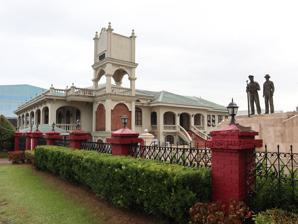
Building: Price Mansion
Country: Philippines
Year built: 1910
Price Mansion General information Town or city Tacloban Country Philippines Coordinates 11°14′38.2″N 125°00′15.1″E / 11.243944°N 125.004194°E / 11.243944; 125.004194 Named for Walter Scott Price Completed 1910 Owner Romualdez family The Price Mansion is a historic house in Tacloban , Philippines . History The Price Mansion was built in 1910 by Walter Scott Price, an American from Philadelphia . He was a United States Army engineer who was assigned in the Philippines for the Spanish–American War . He married Cavite native Simeona Custodio Kalingag, and after the war they migrated to Leyte . Price established several businesses in Tacloban , providing jobs to its residents and was fondly remembered as the "King of Tacloban". During the Japanese occupation of the Philippines of World War II , Price was interned at the UST camp in Manila. He was freed by General Douglas MacArthur 's forces but died in 1945 shortly after his release. MacArthur also used the mansion as a headquarters after his landing in Leyte . Japanese forces bombed the Price Mansion on October 20, 1944, puncturing a hole on the roof above MacArthur's room. The hole is still preserved today. The College Assurance Plan (CAP) would later acquire the house. [ when? ] As of 2019, the building is owned by the Romualdez family. Architecture and design The Price Mansion was originally built as a 12-room building, a room each for each children of Walter Scott Price. His hard-earned wealth allowed Walter to build the 12-room Price Mansion with one room for each of his 12 children. On the first floor, he provided a huge space for the overnight stay of his employees. References